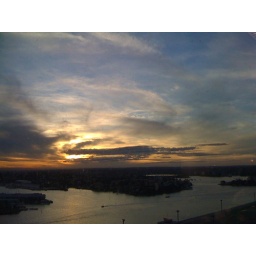
Sunset over the harbour. Pity the glass window was dirty